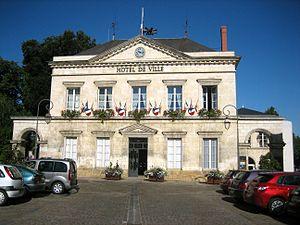
Hôtel de Ville de La Châtre en Berry. La façade date de 1836
La Châtre est une commune française, située dans le département de l'Indre, en région Centre-Val de Loire.
Cet article dresse une liste par ordre de mandat des maires de La Châtre.